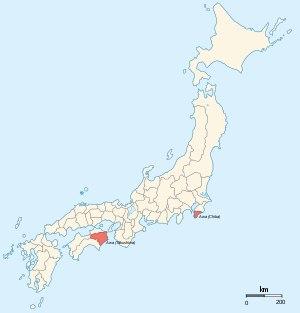
Deux anciennes provinces du Japon portaient ce nom :